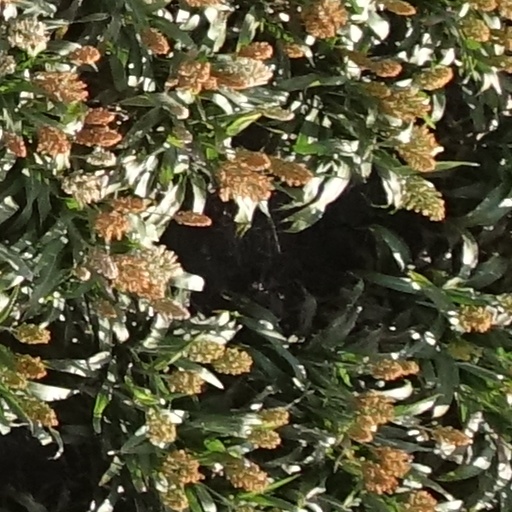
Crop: sorghum